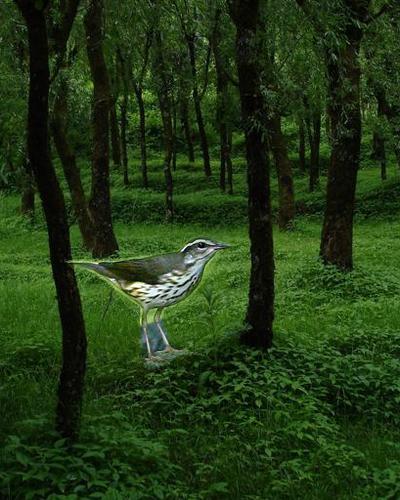
Bird species: Louisiana_Waterthrush
Bird type: landbird
Background: land